St. George Academy (West Virginia)

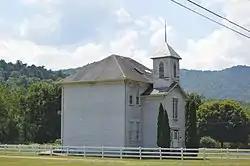
Front and eastern side

St. George Academy is a historic school building located in St. George, Tucker County, West Virginia, United States. Construction started in 1885 and finished in 1886, and is a two-story clapboard building with a projecting bay. It features a square tower with a peaked vent on each side and topped by a pyramidal roof with a spiked finial. In 1975–76, a new school was erected behind the old academy structure, and in 1982, the old school building was condemned by the state fire marshal and ordered to be razed or removed. It was moved to its present site in 1985 by the local historical society, and houses a local history museum.